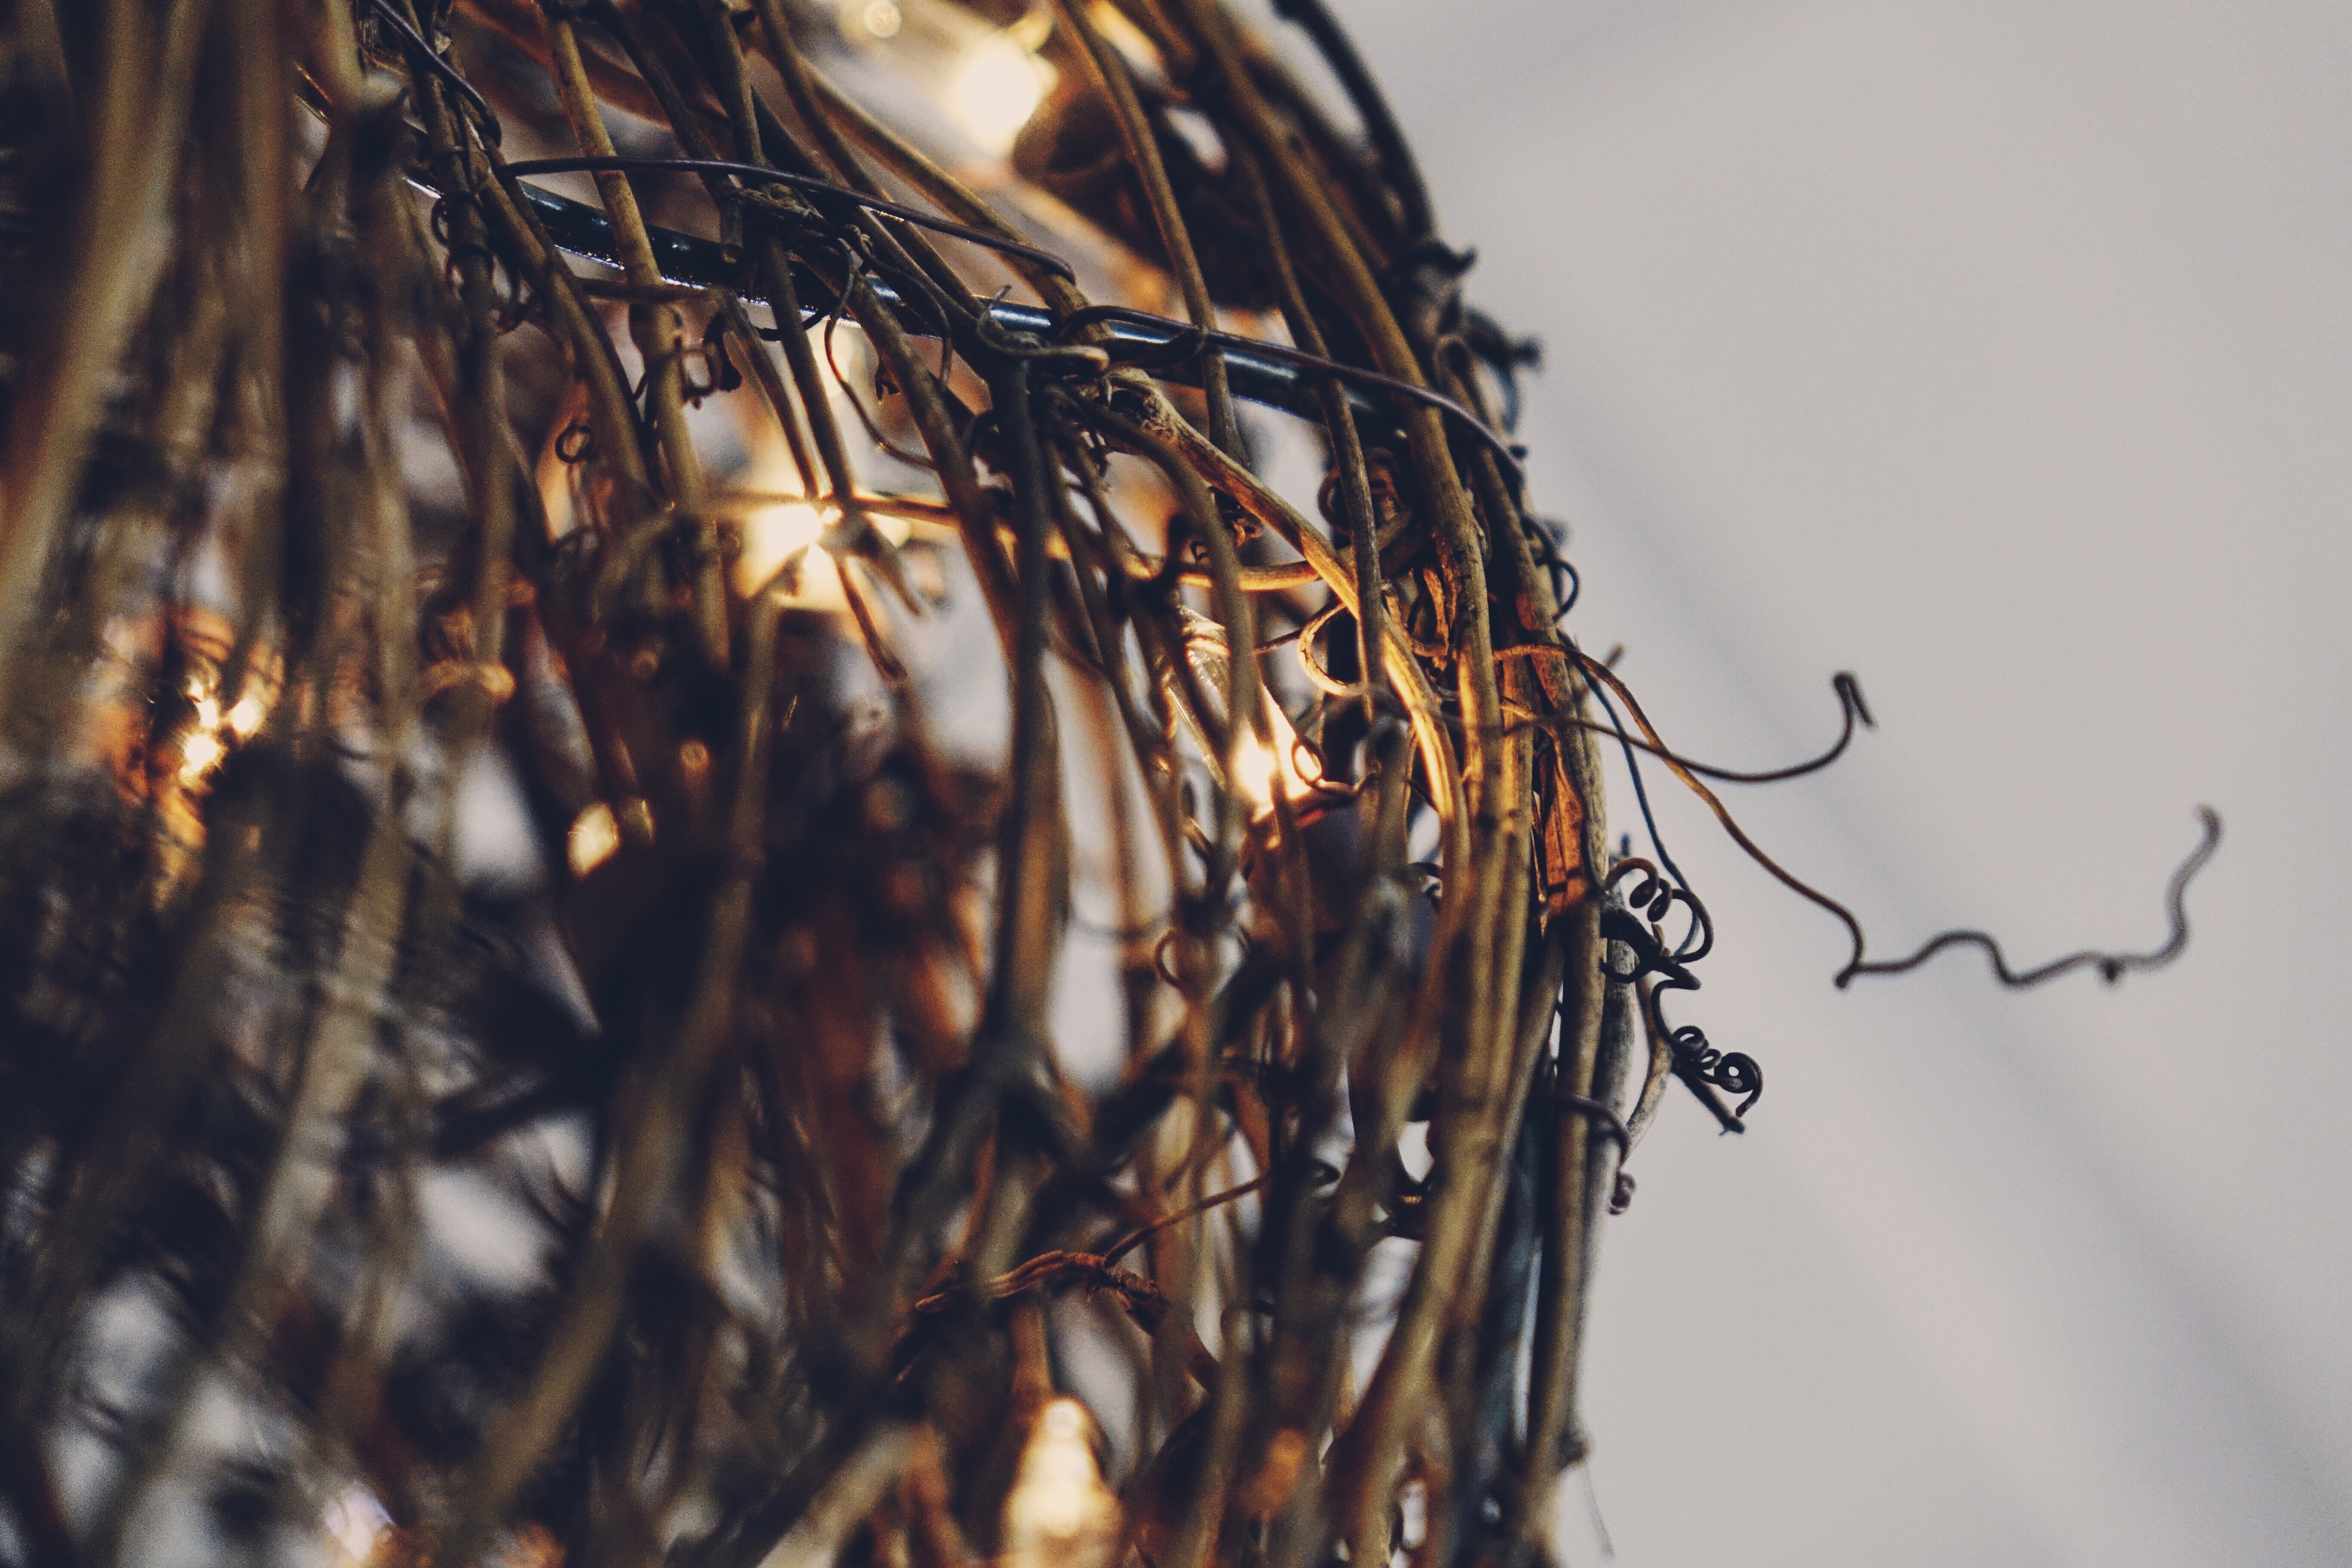
branch, fence, wood, leaf, flower, twig, close up, macro photography